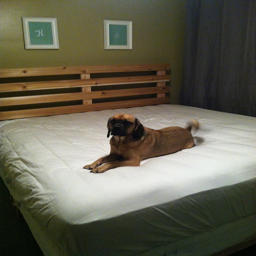
The dog is laying on the white bad.
A brown dog laying on a white bed wagging its tail
A dog laying on a bed with a wooden headboard.
A dog sitting on a bed wagging its tail.
A dog lays on a bed that needs to be made